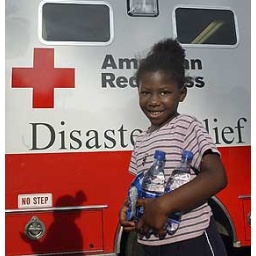
This girl was helped by a Red Cross volunteer, by receiving water and food from the ERV.